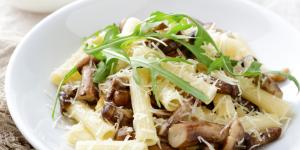
pasta al champinon